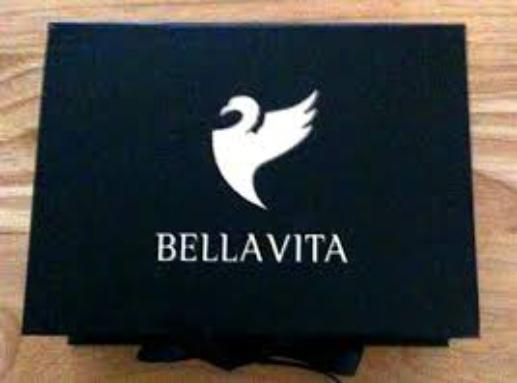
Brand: Bella Vita
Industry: Clothes